Marder III

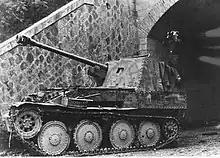
A Marder III Ausf. M on the Italian front, December 1944.

In German service, the Soviet gun was renamed 7.62 cm PaK 36(r), and rechambered for the more powerful German PaK 40 cartridge. Thirty rounds of ammunition were stored inside the vehicle. Apart from the main gun, there was a 7.92 mm machine gun mounted in the hull. This tank destroyer was put into production as the " 38(t) für 7.62 cm PaK 36(r), Sd.Kfz. 139". A total of 344 vehicles were built in three series from April to November 1942. Chassis numbers were 1360–1479, 1527–1600, and 1601–1750.